History of Toronto

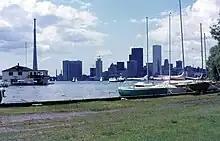
Skyline of downtown Toronto in 1973. Construction for the CN Tower is visible in the left background.

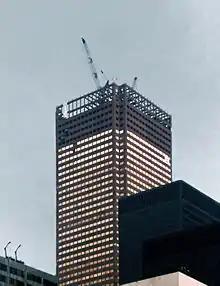
Construction of First Canadian Place, the operational headquarters of the Bank of Montreal, in 1975. The 1970s saw several Canadian financial institutions move to Toronto.

During World War II, Toronto became a major centre for Canada's military. The Exhibition Place was taken over for military training and deployment. The Island Airport was taken over for training of the Royal Norwegian Air Force and the Royal Canadian Air Force. Civilian manufacturing companies, such as Inglis, were converted to war-time production of armaments. At Malton Airport and Downsview Airport, new aviation factories built many fighters and bombers to be used in Europe.